Superstreet

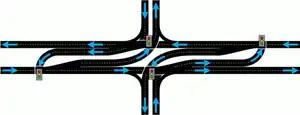
At a superstreet, crossroad traffic intersecting with a main thoroughfare is restricted from any direct crossing or left turns. Traffic may only turn right, merging onto the main road, which then provides U-turn lane access and allows for left (or right) turns onto the intersecting crossroad. The opposite applies for countries that drive on the left.

A superstreet is a type of road intersection that is a variation of the Michigan left. In this configuration, in contrast to the Michigan left, traffic on the minor road is not permitted to proceed straight across the major road or highway. Drivers on the minor road wishing to turn left or go straight must turn right onto the major road, then, a short distance away, queue (wait) into a designated U-turn (or crossover) lane in the median. When traffic clears, they complete the U-turn and then either go straight or make a right turn when they intersect the other half of the minor road.